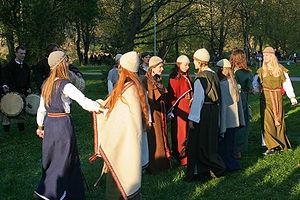
La musique lituanienne est encore imprégnée de beaucoup de traditions folkloriques. Elle a un passé commun avec la musique polonaise, car les deux pays ont été unifiés du Moyen Âge jusqu'en 1772. Elle est aussi liée à la musique russe et biélorusse et est proche des autres pays baltes voire scandinaves.